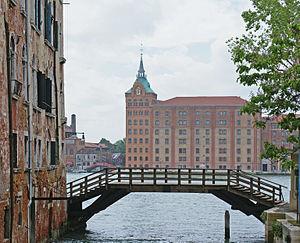
Ponte Molin sur le Rio de San Basegio, en fond le Molino Stucky, Venise. Italiano: Il ponte Molin sul rio di San Basegio, in fondo il Molino Stucky - Venezia.
Le centre historique de Venise comprend 121 îles liés par 435 ponts. Cette liste reprend les noms vénitiens des principaux ponts de Venise par sestiere ou île.
Le rio di San Basegio est un canal de Venise dans le sestiere de Dorsoduro.